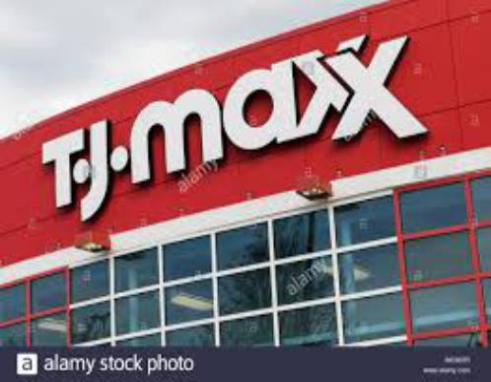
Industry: Others